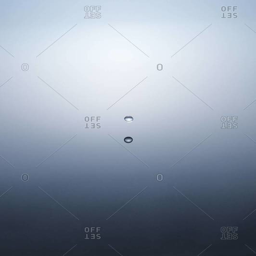
close up of a water drop